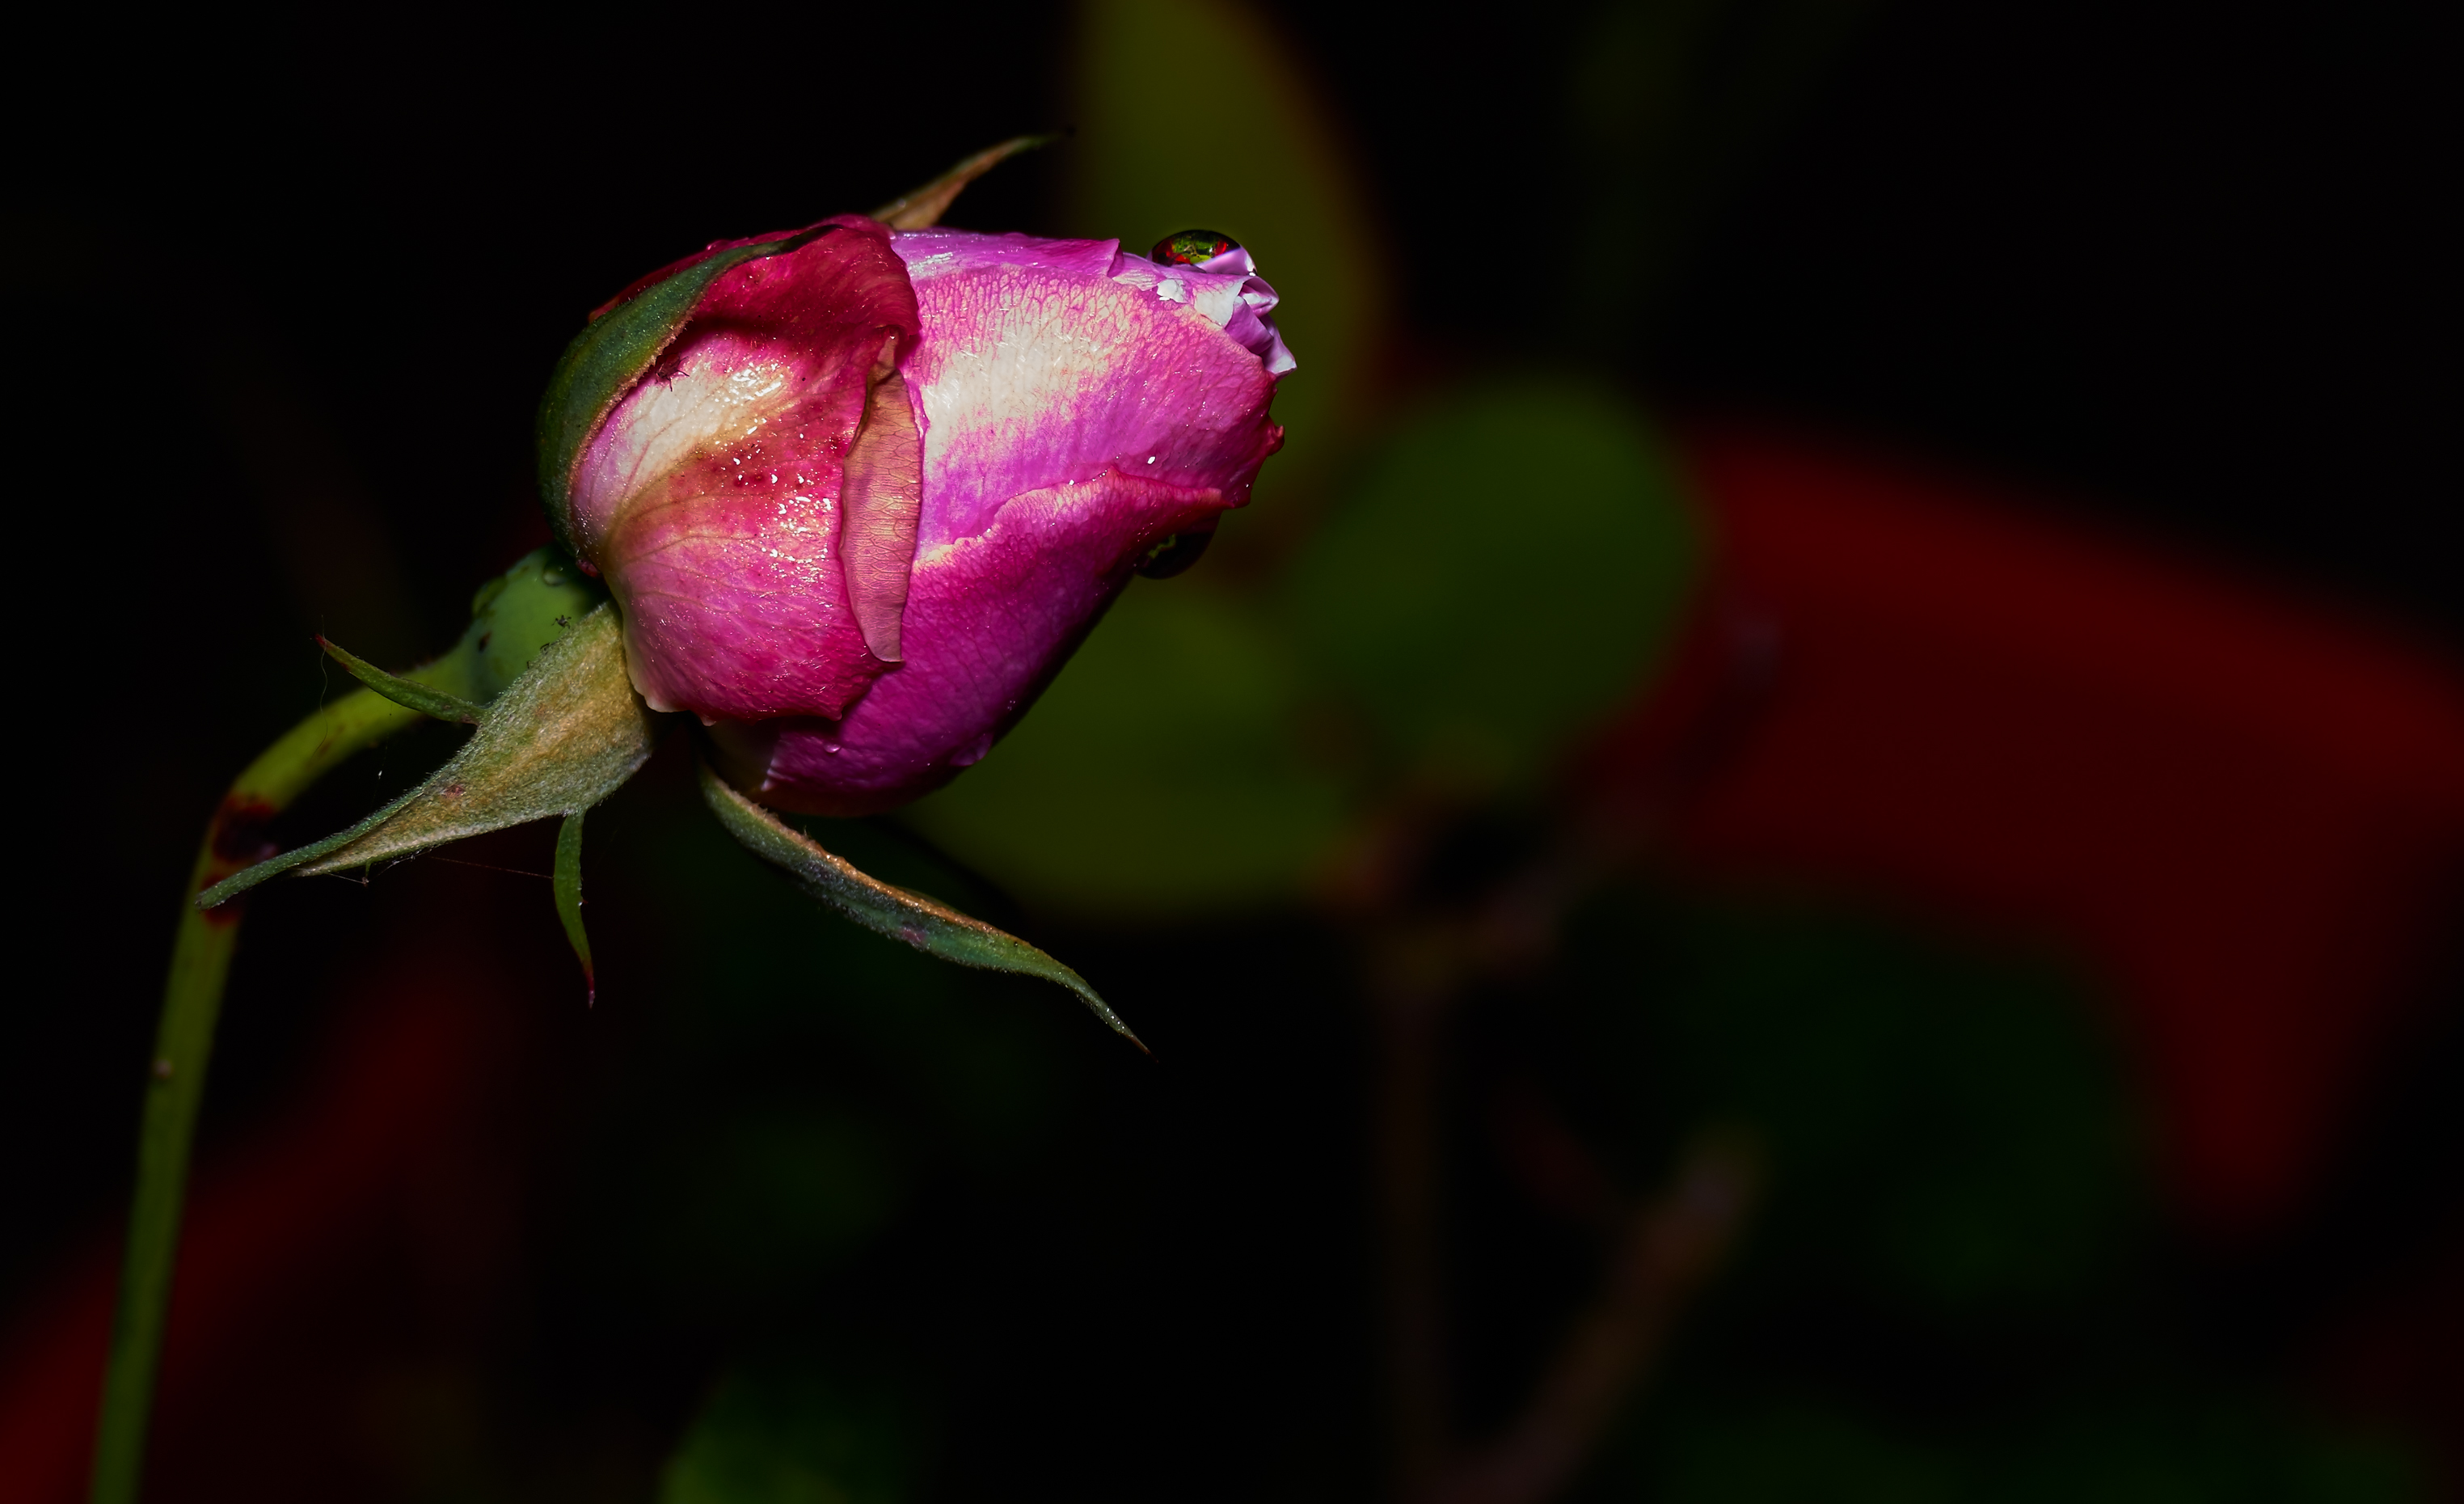
nature, blossom, plant, photography, leaf, flower, petal, rose, green, red, macro, flora, flowers, close up, naturaleza, flores, lumixfz1000, fz1000, bud, ggl1, xovesphoto, panasoniclumixfz1000, macro photography, flowering plant, garden roses, rose family, plant stem, land plant